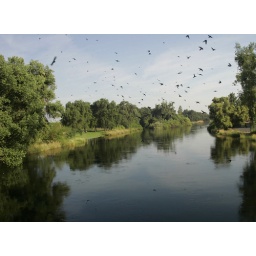
Birds scatter in the sky over a full and flowing Kings River as seen from a bridge in Kingsburg, CA.